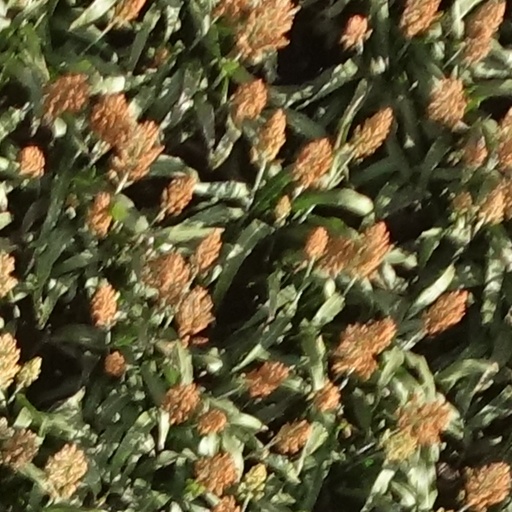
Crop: sorghum